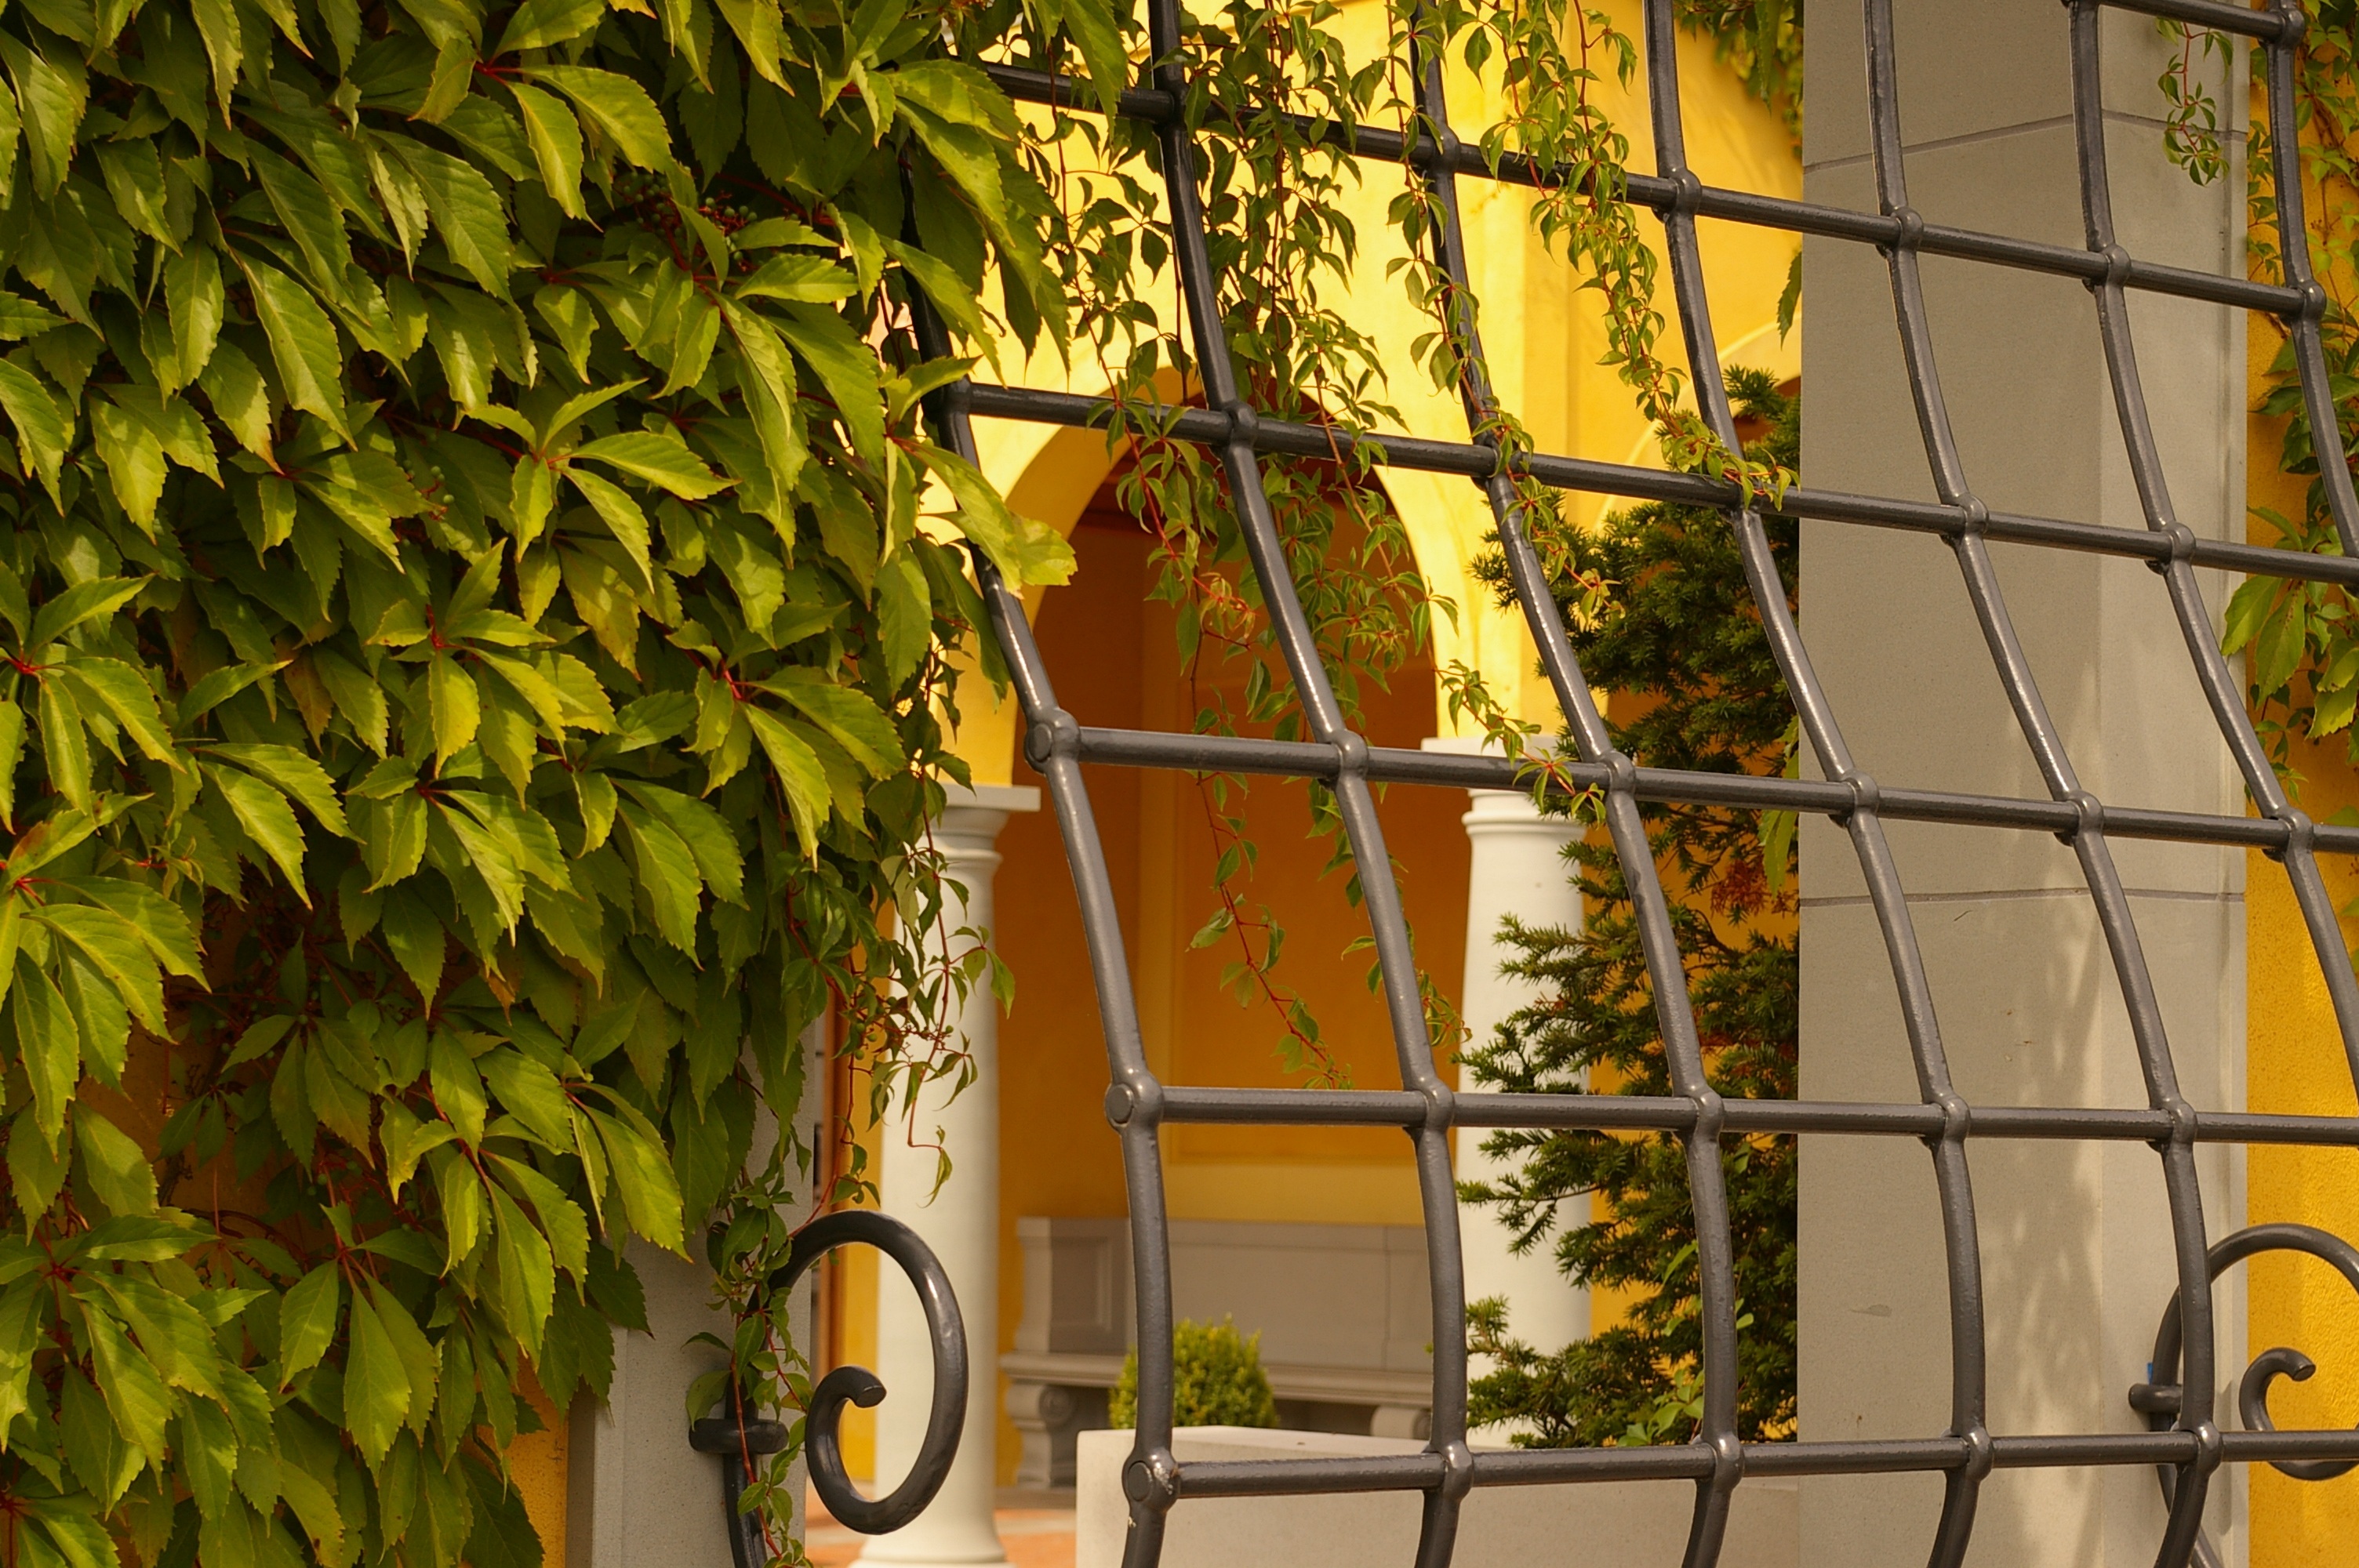
tree, branch, architecture, plant, vine, leaf, flower, window, green, grow, facade, climber, yellow, flora, grate, interior design, leaves, decorative, grid, berlin, wrought iron, gardens of the world, wine leaf, verschn rkelt, berankt, window grilles, rounding, plant leaf, italian renaissance garden